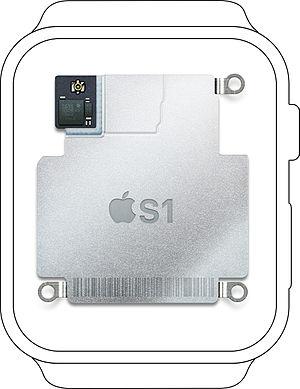
Le Apple S1 est l'ordinateur contenu dans l'Apple Watch. Il est décrit comme un « System in Package » par Apple.